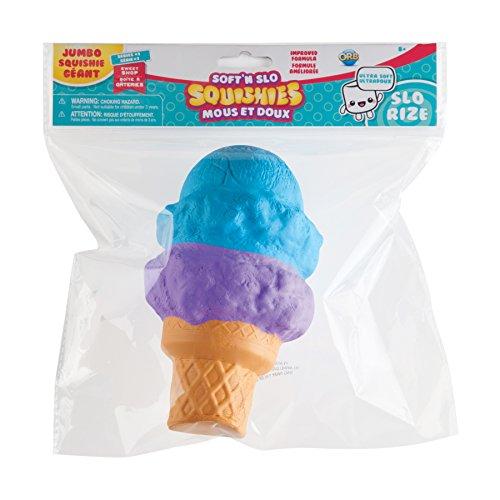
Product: ORB Soft'n Slo Squishies Jumbo Blue & Purple Ice Cream Cone
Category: Toys & Games | Novelty & Gag Toys
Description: Sweet collectables.
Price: $12.42
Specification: ProductDimensions:9.2x3.5x10.8inches|ItemWeight:4ounces|ShippingWeight:4ounces(Viewshippingratesandpolicies)|DomesticShipping:ItemcanbeshippedwithinU.S.|InternationalShipping:ThisitemcanbeshippedtoselectcountriesoutsideoftheU.S.LearnMore|ASIN:B077SPTFNY|Itemmodelnumber:51891.0|Manufacturerrecommendedage:8yearsandup